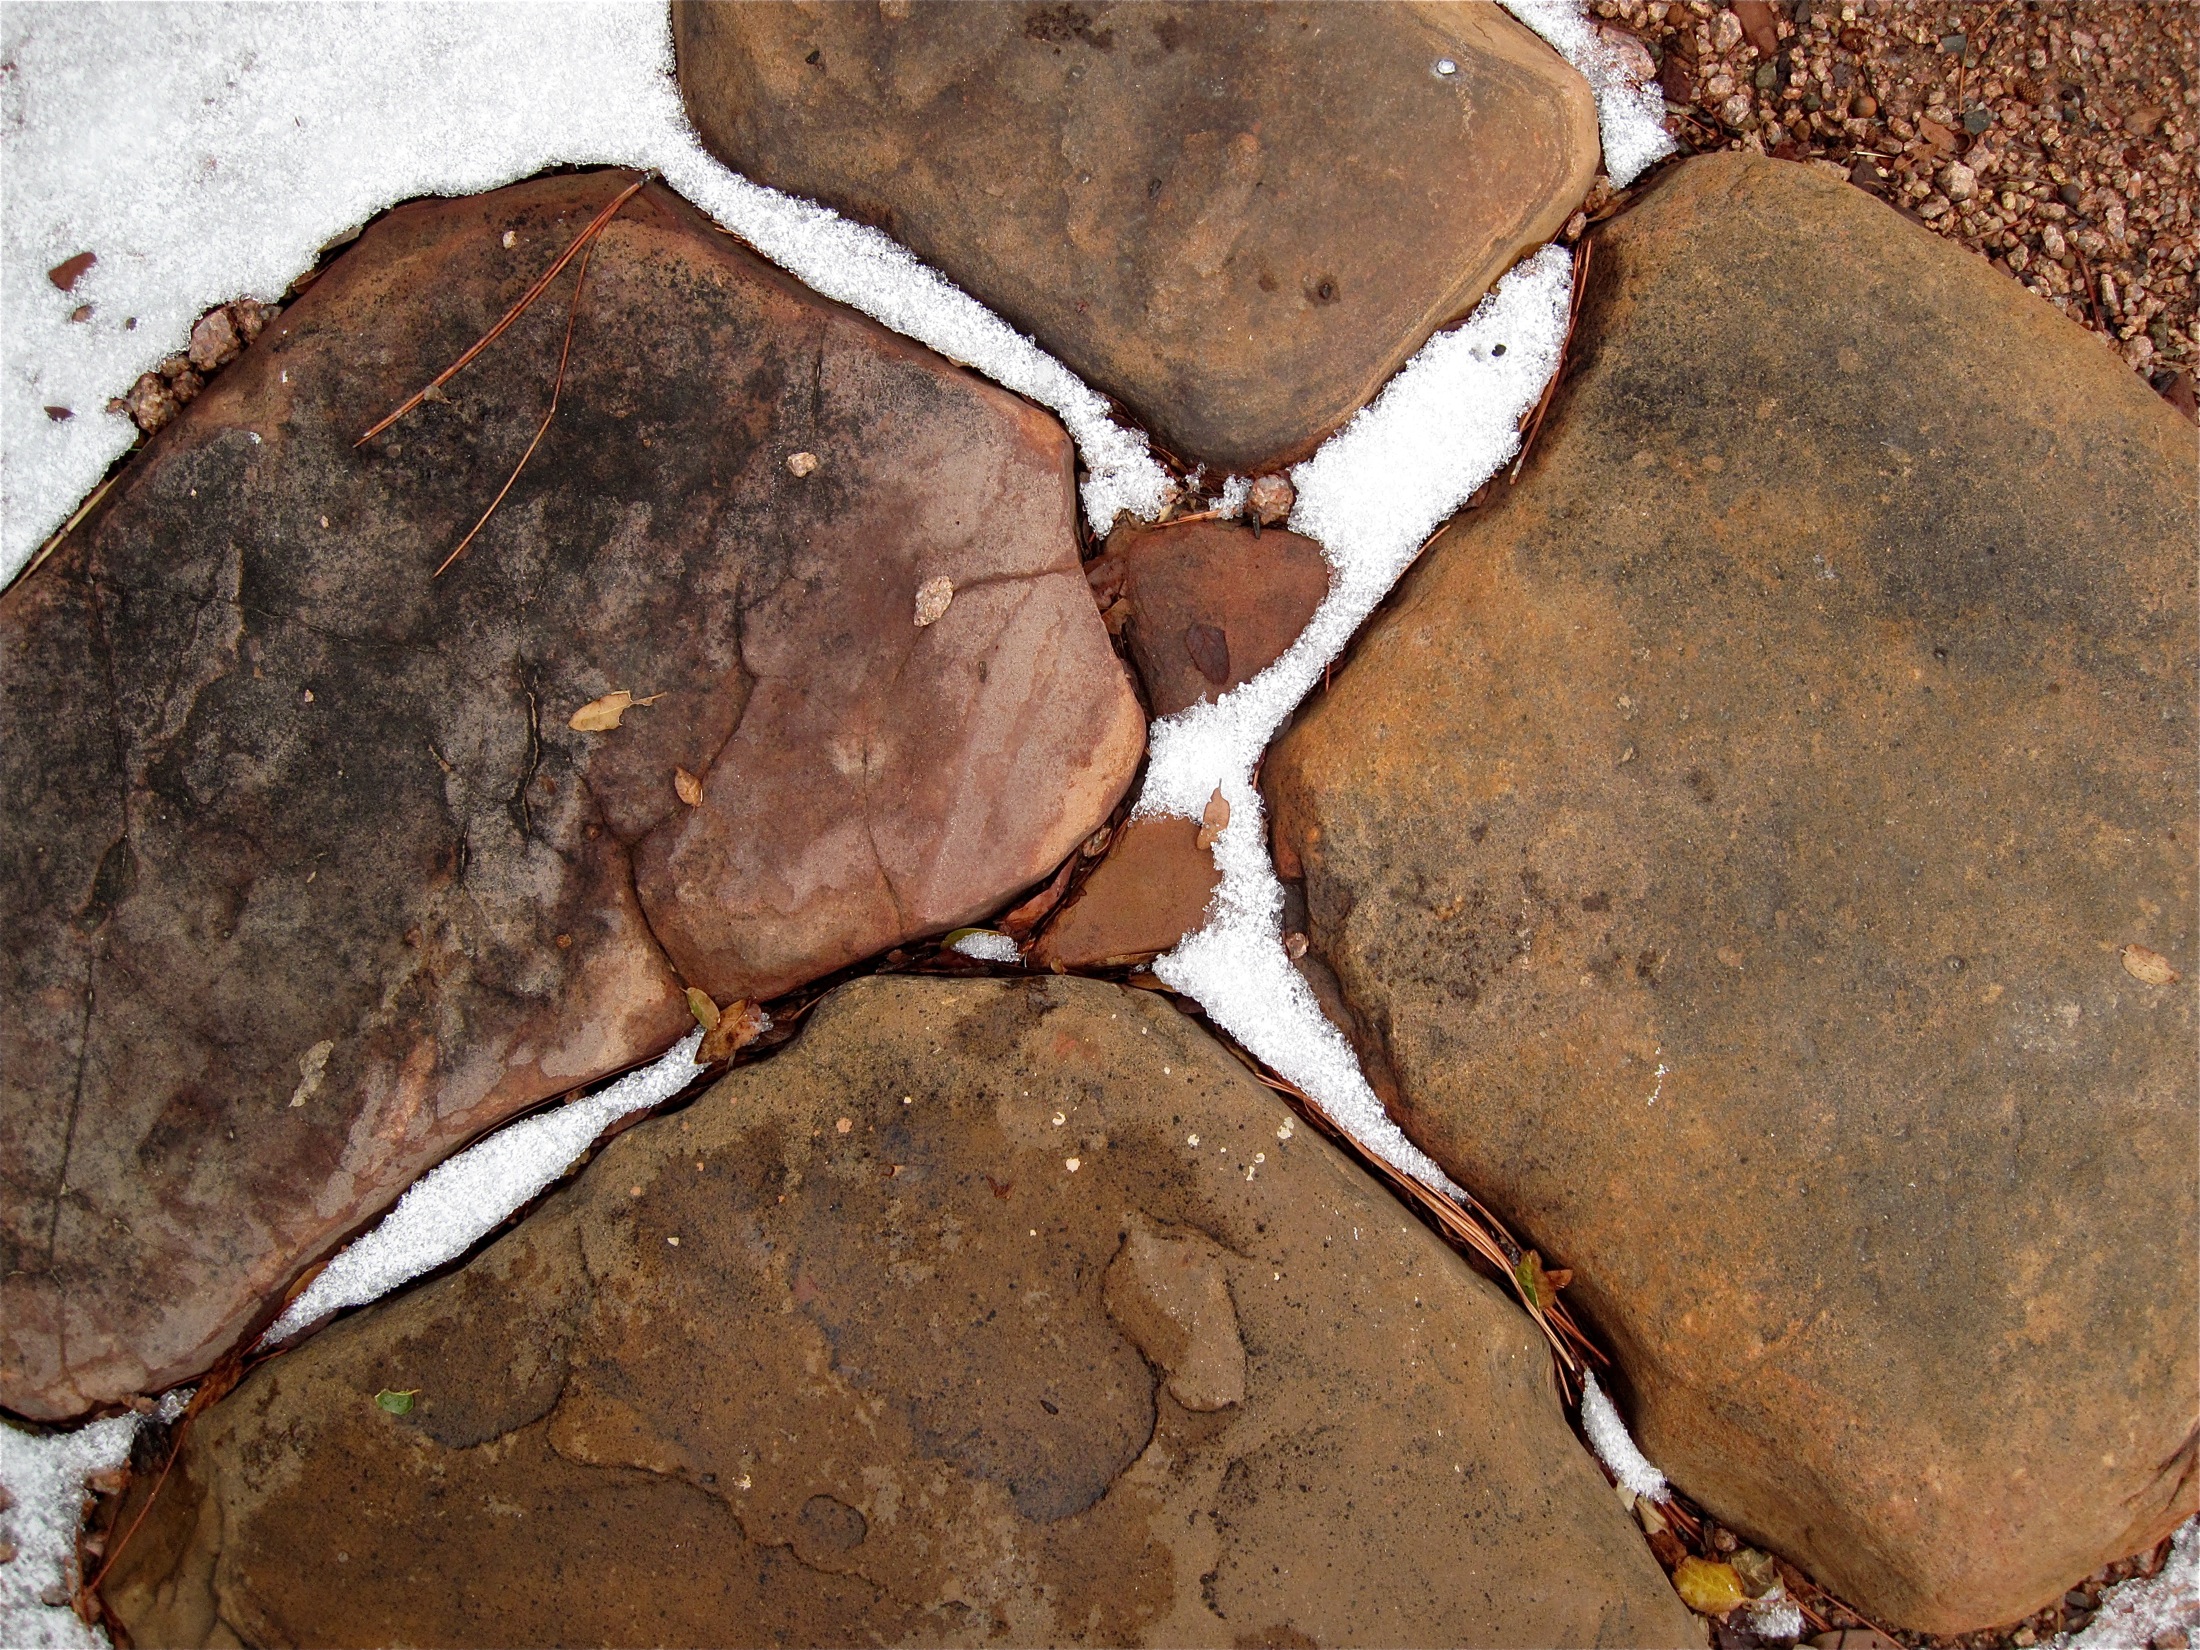
rock, soil, material, geology, boulder